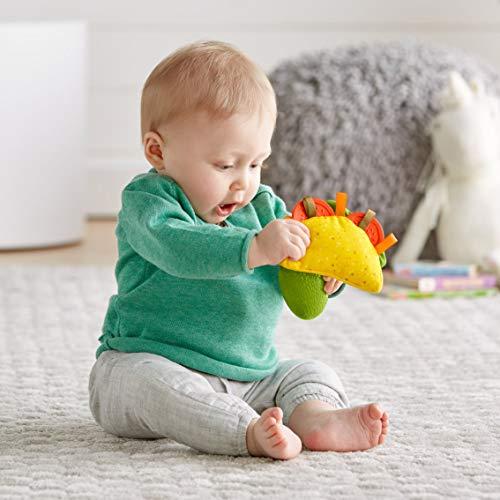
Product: Fisher-Price Taco Tuesday Gift Set
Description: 3 food themed sensory toys in 1 adorable gift set.
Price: $6.99